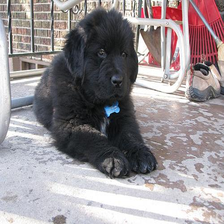
Species: dog
Breed: newfoundland